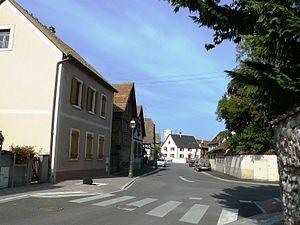
L'artère principale d'Ohnenheim
Ohnenheim est une commune française située dans le département du Bas-Rhin, en région Grand Est.